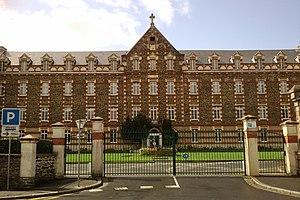
établissement scolaire privé de l'Institut Saint-Lô d'Agneaux
Agneaux est une commune française, située dans le département de la Manche en région Normandie, peuplée de 4 027 habitants.